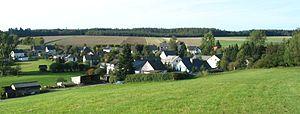
Todenroth est une municipalité du Verbandsgemeinde Kirchberg, dans l'arrondissement de Rhin-Hunsrück, en Rhénanie-Palatinat, dans l'ouest de l'Allemagne.